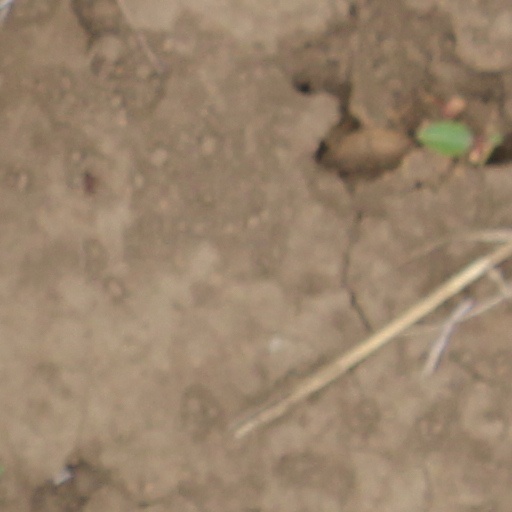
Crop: wheat